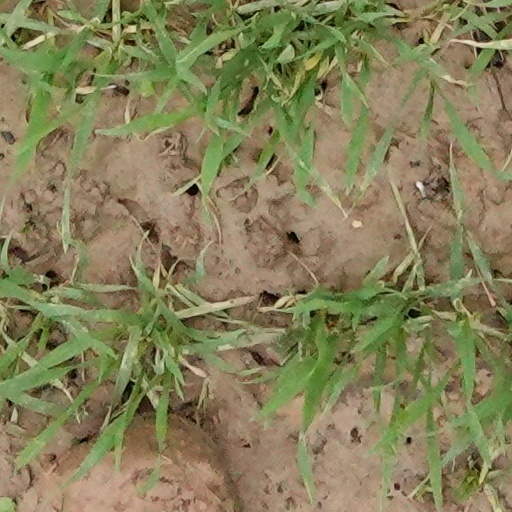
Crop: wheat